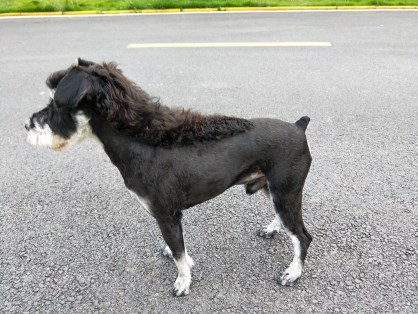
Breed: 2342-n000102-miniature_schnauzer